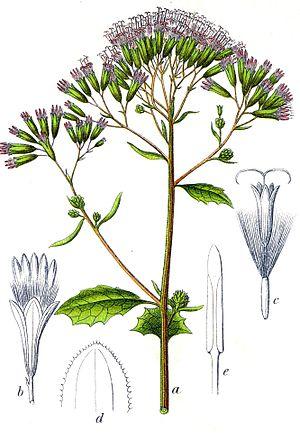
L'Adénostyle à feuilles d'alliaire également appelée Adénostyle à front blanc est une plante herbacée du genre Adenostyles et de la famille des Asteraceae.
Adenostyles est un genre de plantes herbacées de la famille des Asteraceae.